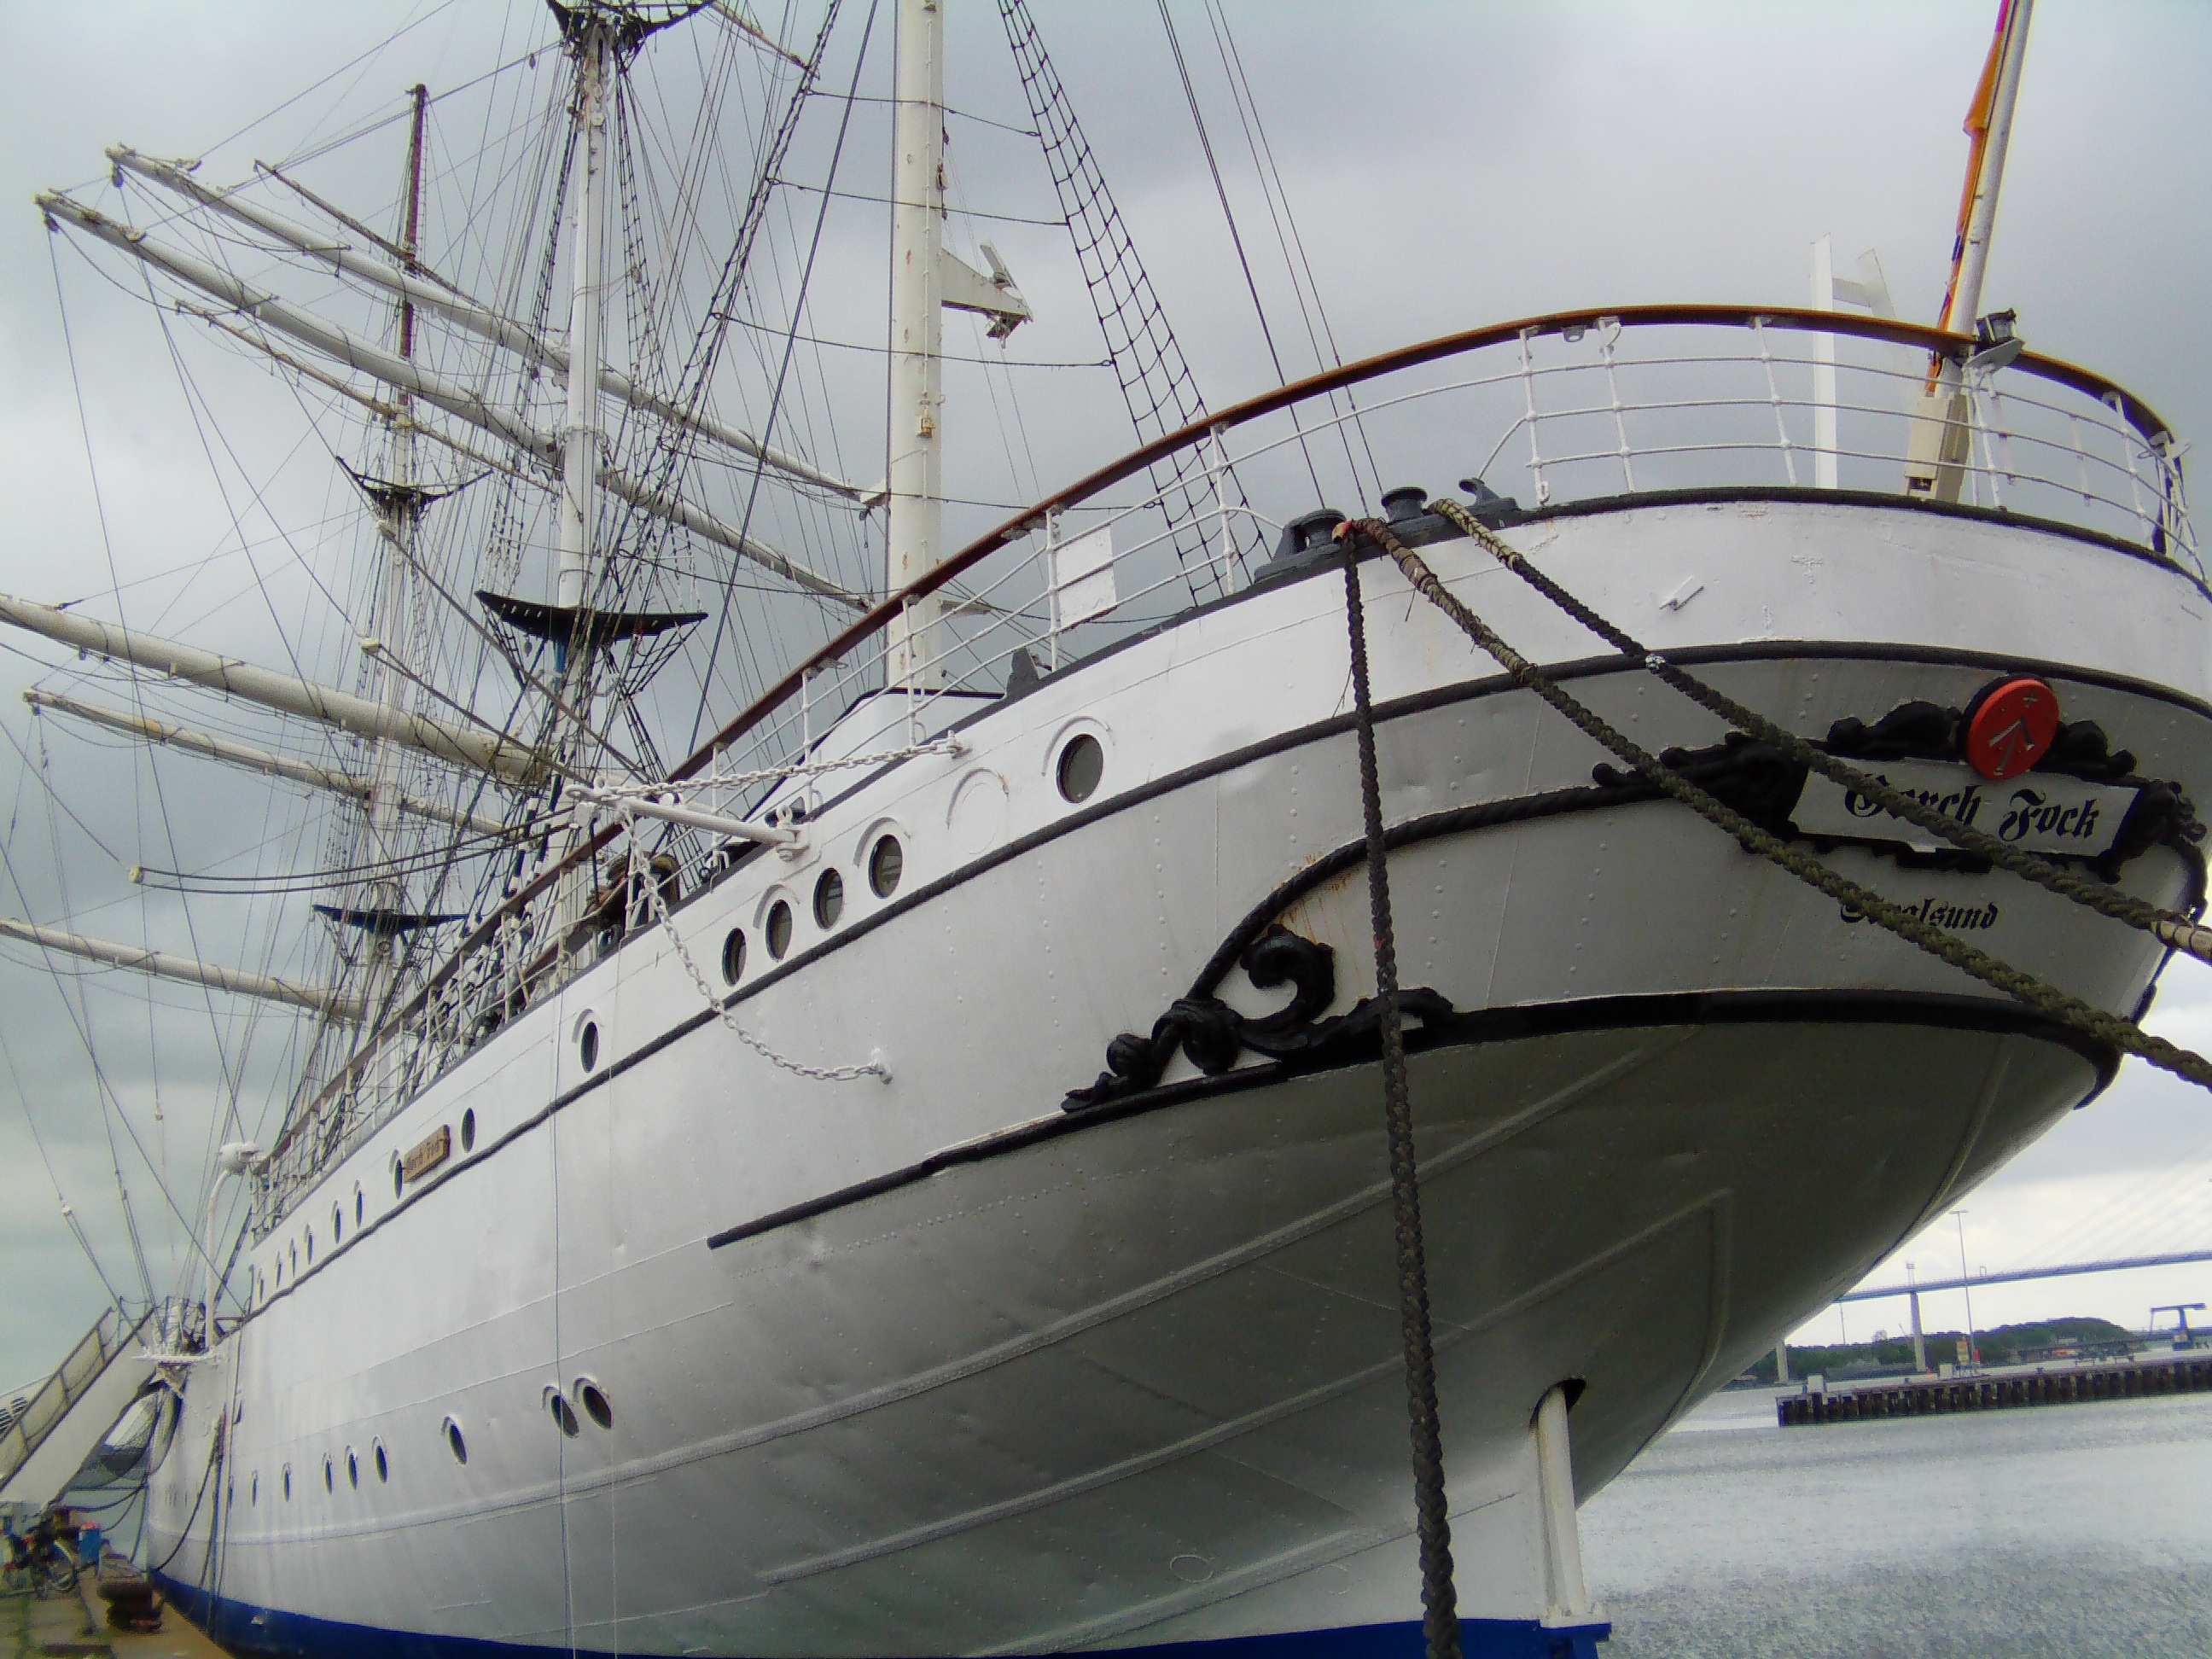
boat, ship, vehicle, mast, yacht, sailboat, sail, clipper, sailing vessel, watercraft, schooner, windjammer, ecosystem, stralsund, sailing ship, baltic sea, fishing vessel, museum ship, passenger ship, gorch fock, yacht racing, caravel, sailboat racing